Bob Ely

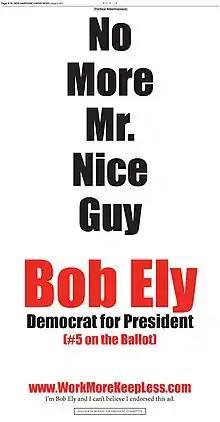
Campaign ad run by Ely in the New Hampshire Union Leader

In 2011, Ely grew concerned about the economy and national debt. Because he was "tired of bitching and moaning", he opened a campaign website titled "workmorekeepless.com" and filed with the Federal Election Commission to run for president as a Democrat, reasoning that "if [Congresswoman] Michele Bachmann can run for president, I can, too." On his website, he expressed support for spending cuts and higher taxes and promoted a "jobs bank" to allow businesses to create new positions and hire new employees, who would then receive a minimum wage salary from the government in lieu of unemployment benefits. He lists "two dozen good reasons not to vote for me" on the site, and refers to himself as a "jerk", explaining that he has such an attitude "because I am angry, scared and fed up with what passes for political discourse and leadership in this country." In a later interview with "Wikinews", Ely remarked that the intent of the website was to combine "humor, some outrageousness and a cogent 'platform' [to] make me a safe protest vote."